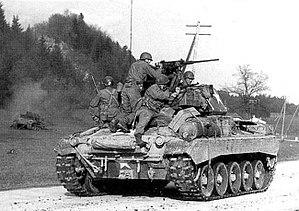
Le char M24 Chaffee est un char léger produit par les États-Unis, utilisé pendant la Seconde Guerre mondiale et dans plusieurs conflits ultérieurs comme la guerre de Corée. Il est désigné Chaffee par les Britanniques en l’honneur du général Adna Romanza Chaffee, qui a contribué au développement des unités blindées dans l'armée américaine.